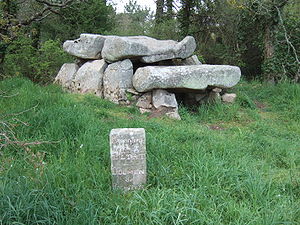
Dysse
Stendysse ved Carnac i Frankrig
Stendysse eller bare dysse er en type af megalitiske gravmæler fra yngre stenalder af store sten. I ældre tid anvendtes ordet dysse om alle stenalderens store stengrave, navnlig også om jættestuer. Nutildags forstås ved dysse alene et mindesmærke, hvis hoveddel er et ikke jorddækket, større eller mindre kammer af svære sten, på hvilke en enkelt stor sten, sjældnere to, stenalderens store gravanlæg.